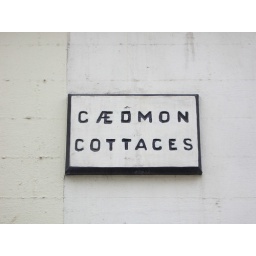
A sign outside a house in Whitby, North Yorkshire, UK